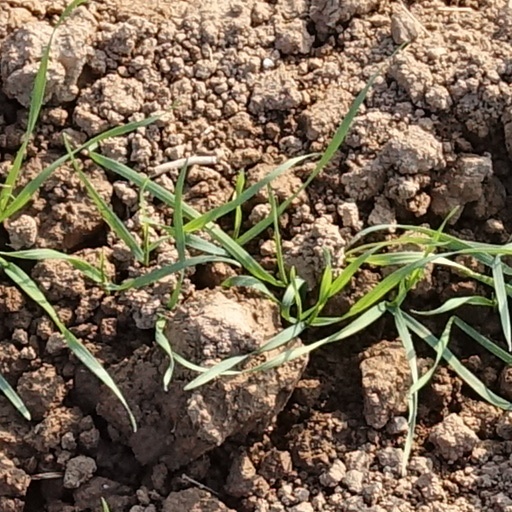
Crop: wheat